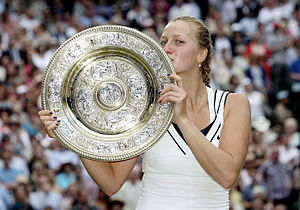
Wimbledon-mesterskaberne 2011
Petra Kvitová vandt sin 1. Wimbledon-titel
Roger Federer
Wimbledon Championships 2011 var en tennisturnering, der blev spillet udendørs på græsbaner. Det var den 125. udgave af Wimbledon Championships og den tredje Grand Slam-turnering i 2011. Den blev spillet på The All England Lawn Tennis & Croquet Club i London, England i perioden 20. juni – 3. juli 2011. Serena Williams var forsvarende mester i damesingle, mens Rafael Nadal var det i herresingle.